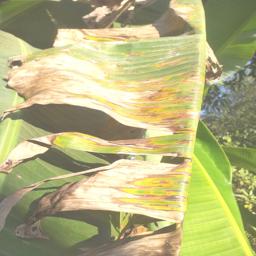
Label: MALBHOG LEAF